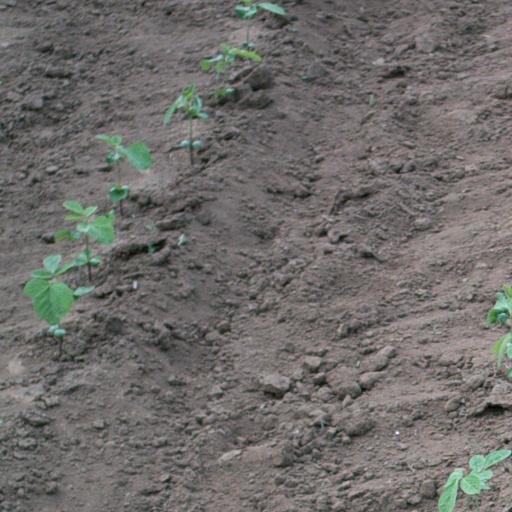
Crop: soybean